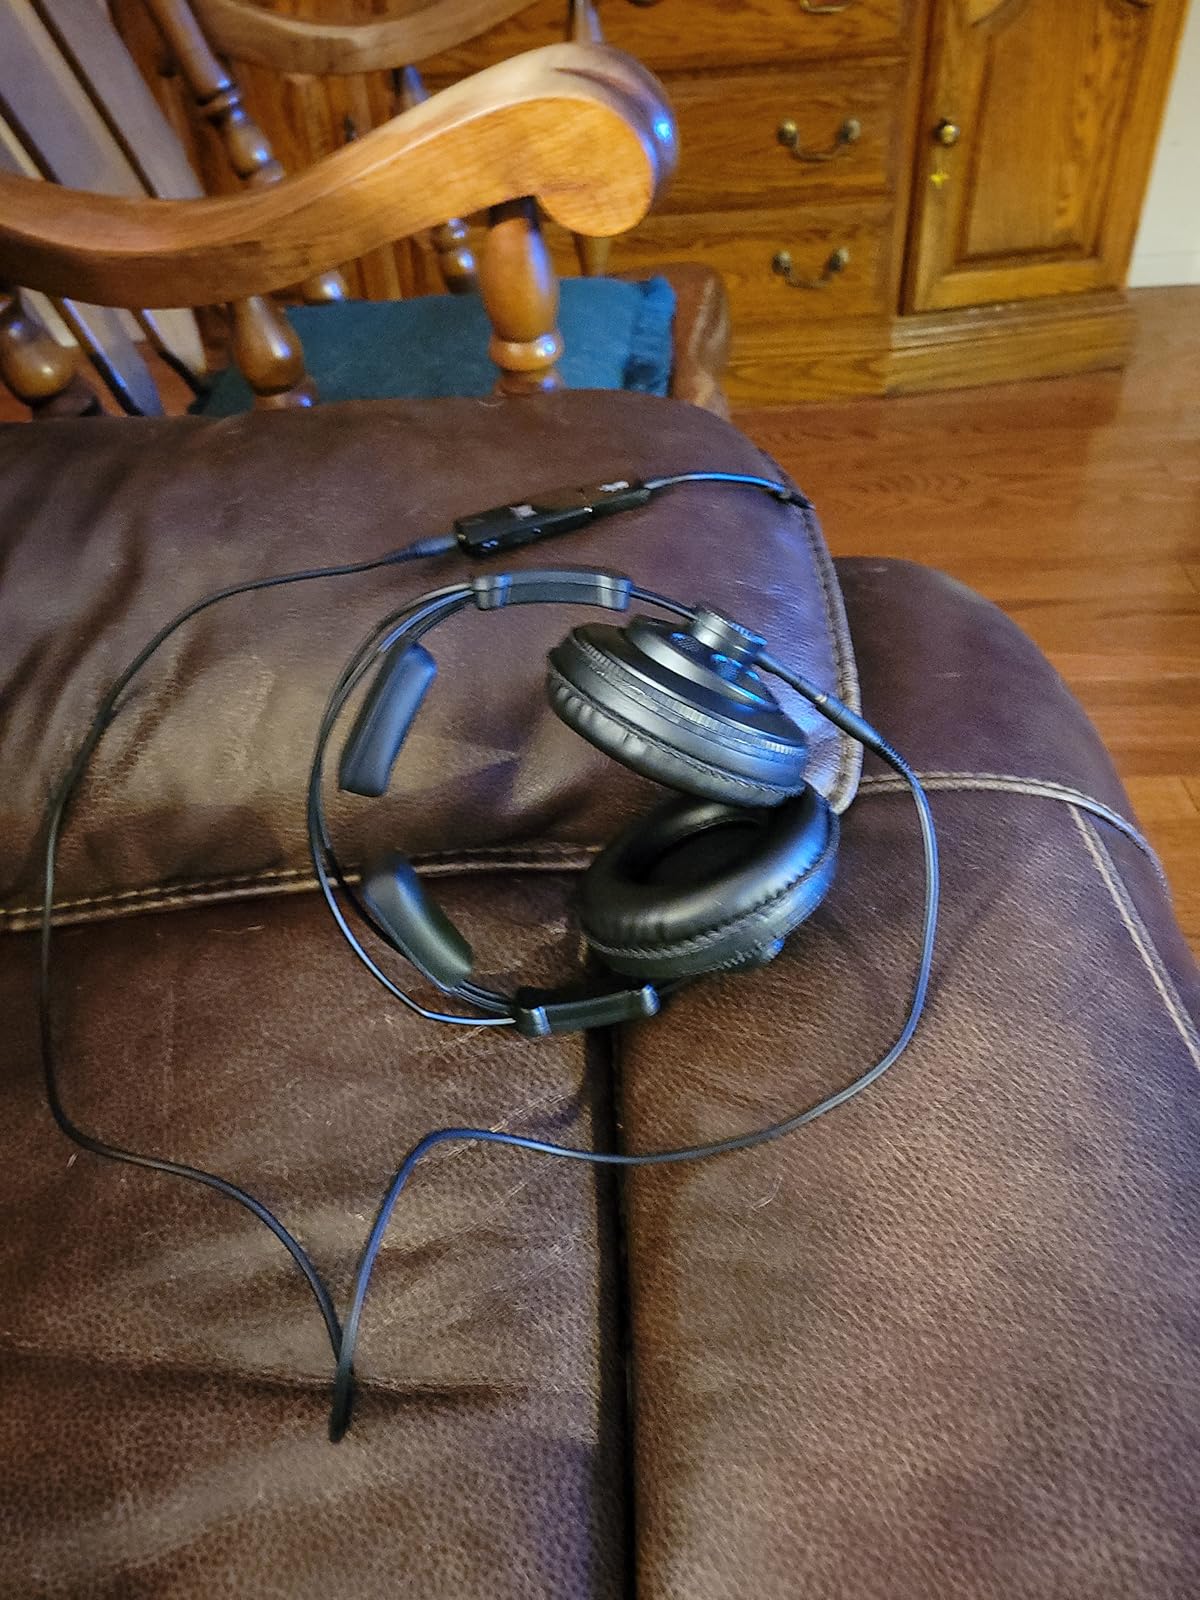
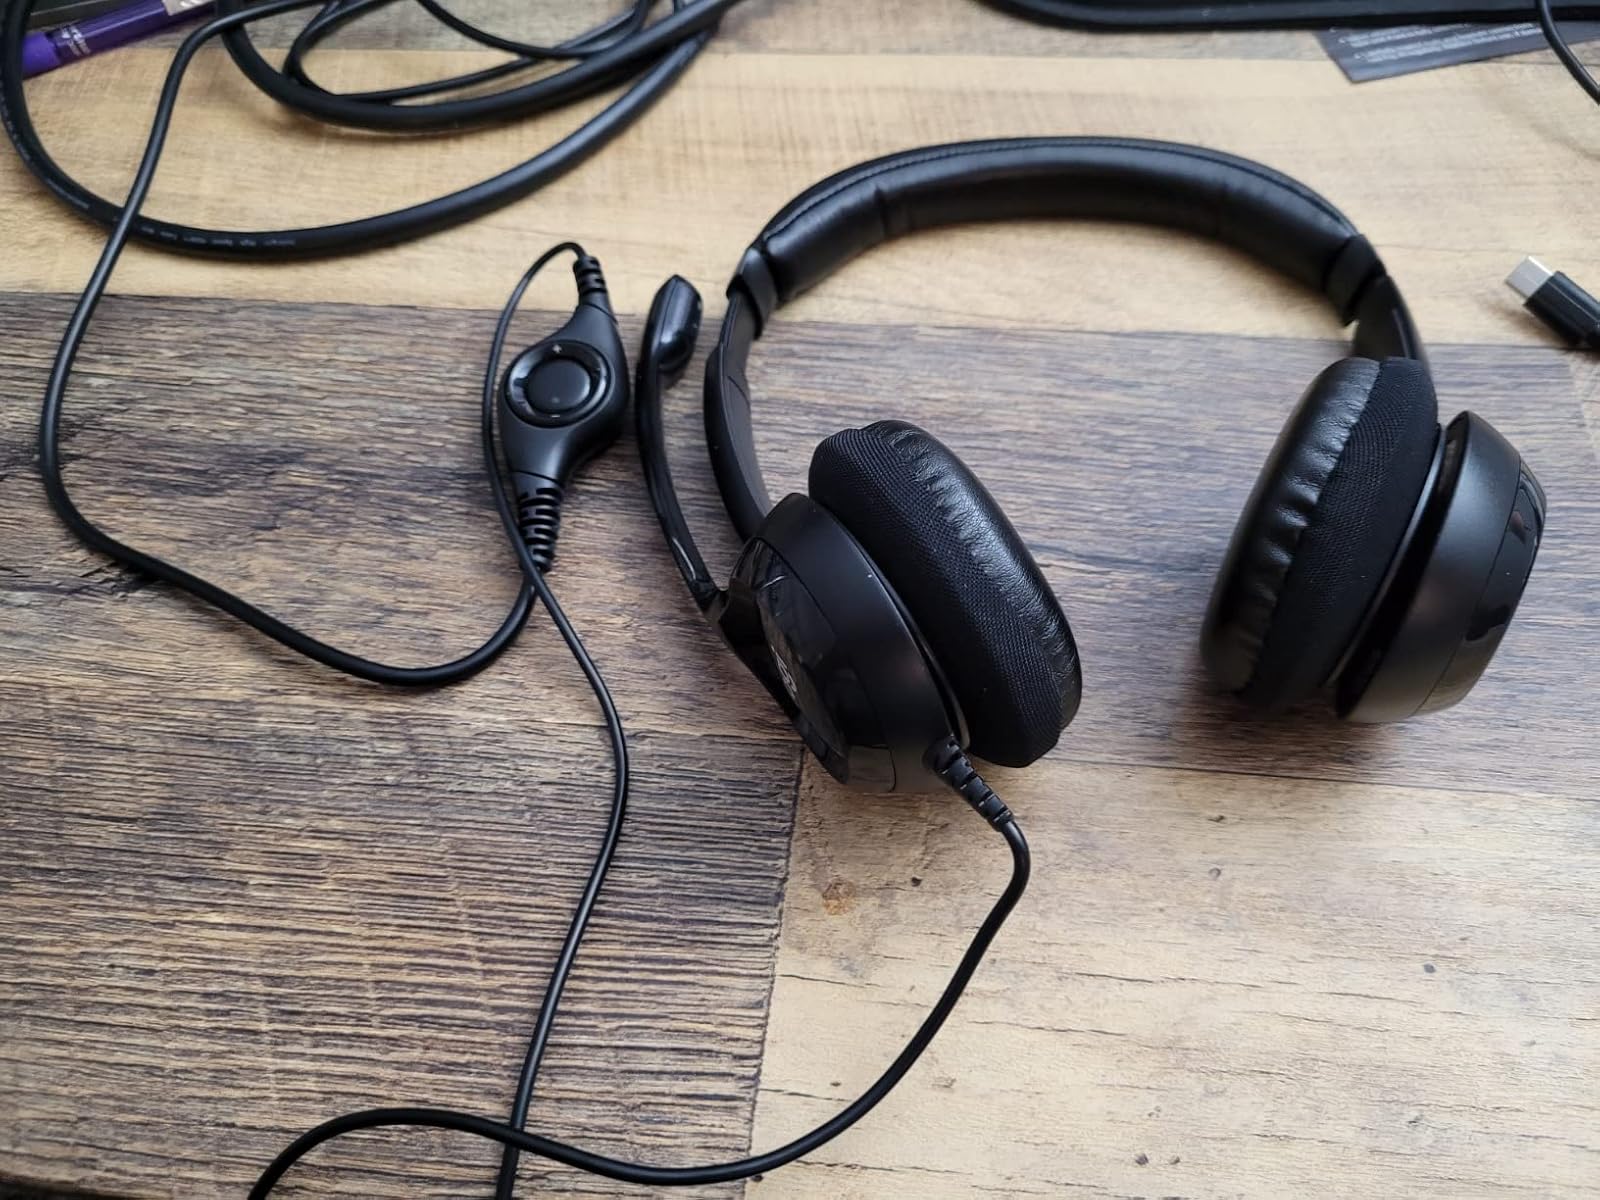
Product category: headphones
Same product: no